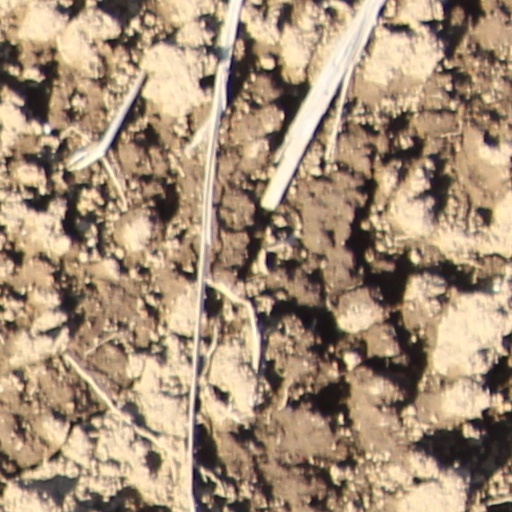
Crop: wheat